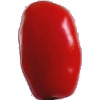
Label: Tomato 2